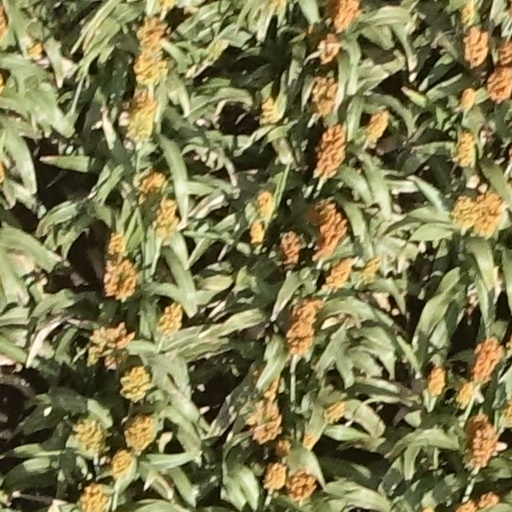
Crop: sorghum